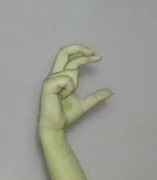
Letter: thal